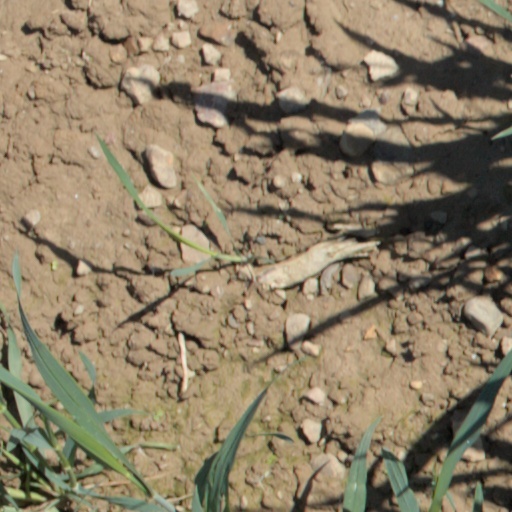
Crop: wheat